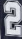
Number: 2